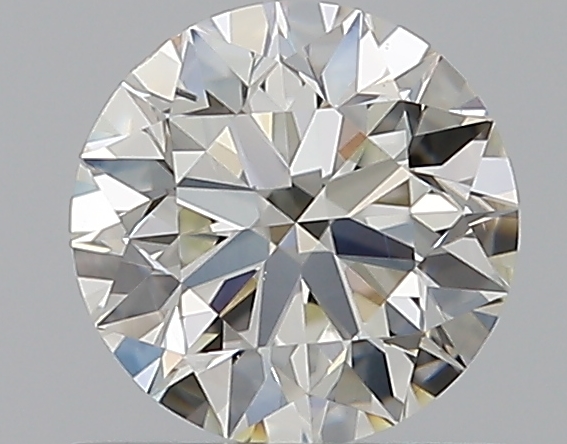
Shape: round
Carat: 0.59
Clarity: VS1
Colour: J
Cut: EX
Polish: VG
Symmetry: EX
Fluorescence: N
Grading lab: GIA
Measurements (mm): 5.32 x 5.35 x 3.34